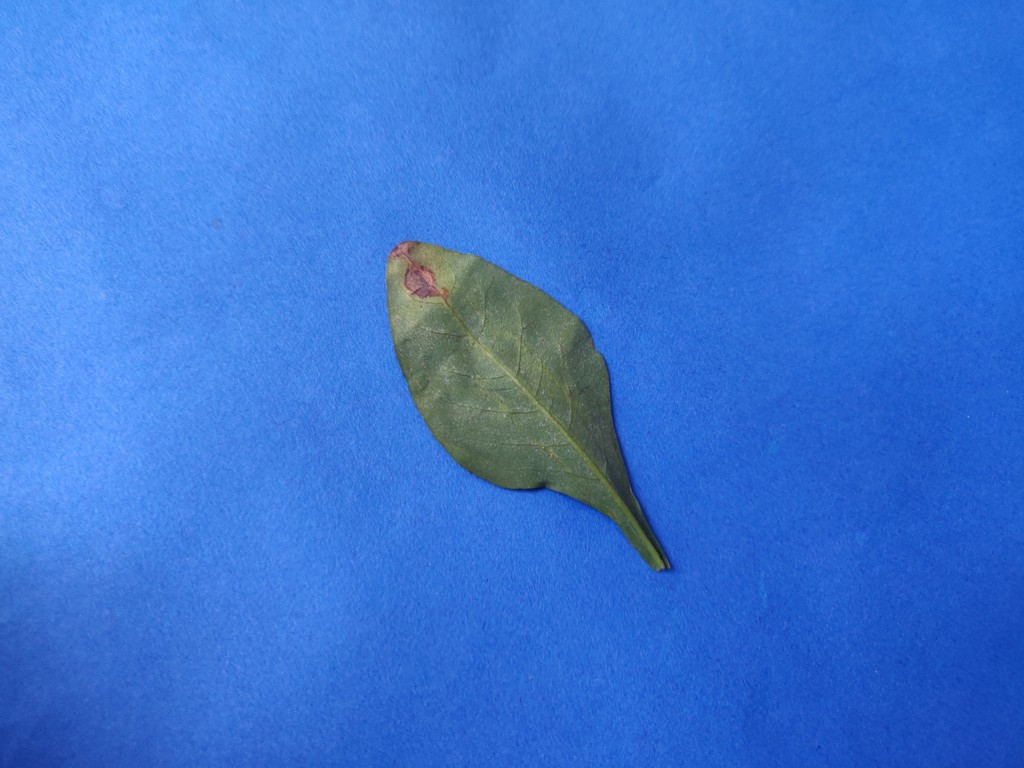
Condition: Unhealthy
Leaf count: single
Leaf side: back